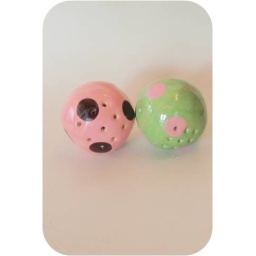
brown pink and green Soap flakes Ceramic Fragrance ball by ooty